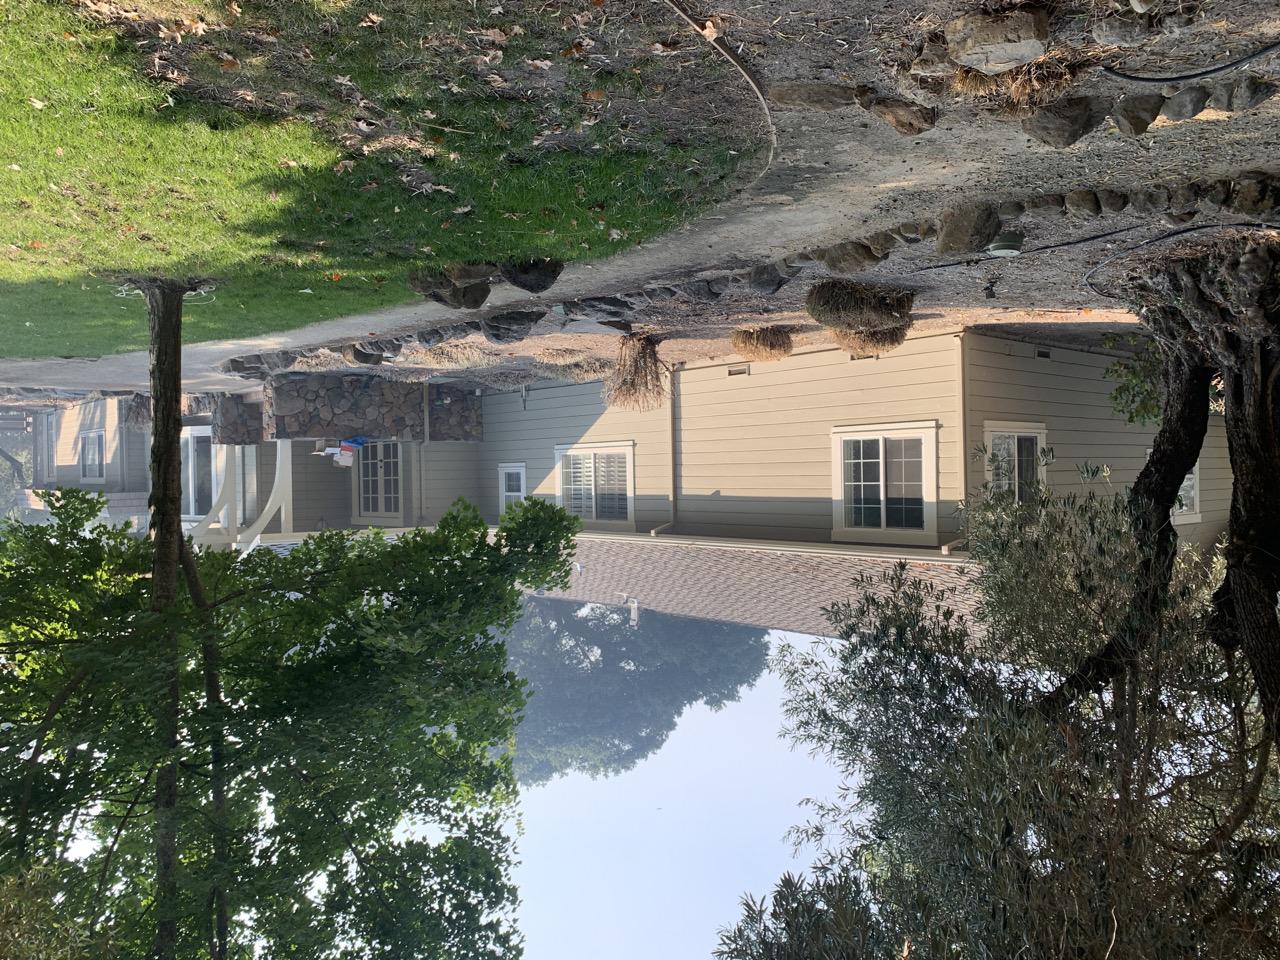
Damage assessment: no_damage